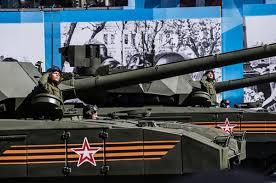
Label: Tank